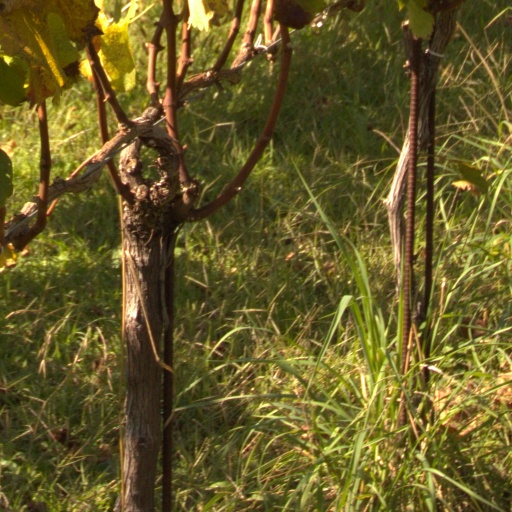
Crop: grape